Roadway Express

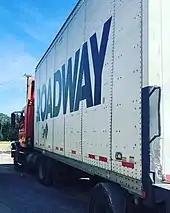

In April 1994, Roadway Express was one of 23 large trucking companies, including behemoths Consolidated Freightways and Yellow Freight, impacted by a nationwide strike of the Teamsters Union. The trucking companies had formed Trucking Management Inc. as a negotiating group to work on their behalf in negotiations with the Teamsters. However, when talks broke down the Teamsters called a strike which ended up lasting 24 days. The strike contributed to Roadway Express losing for the quarter.